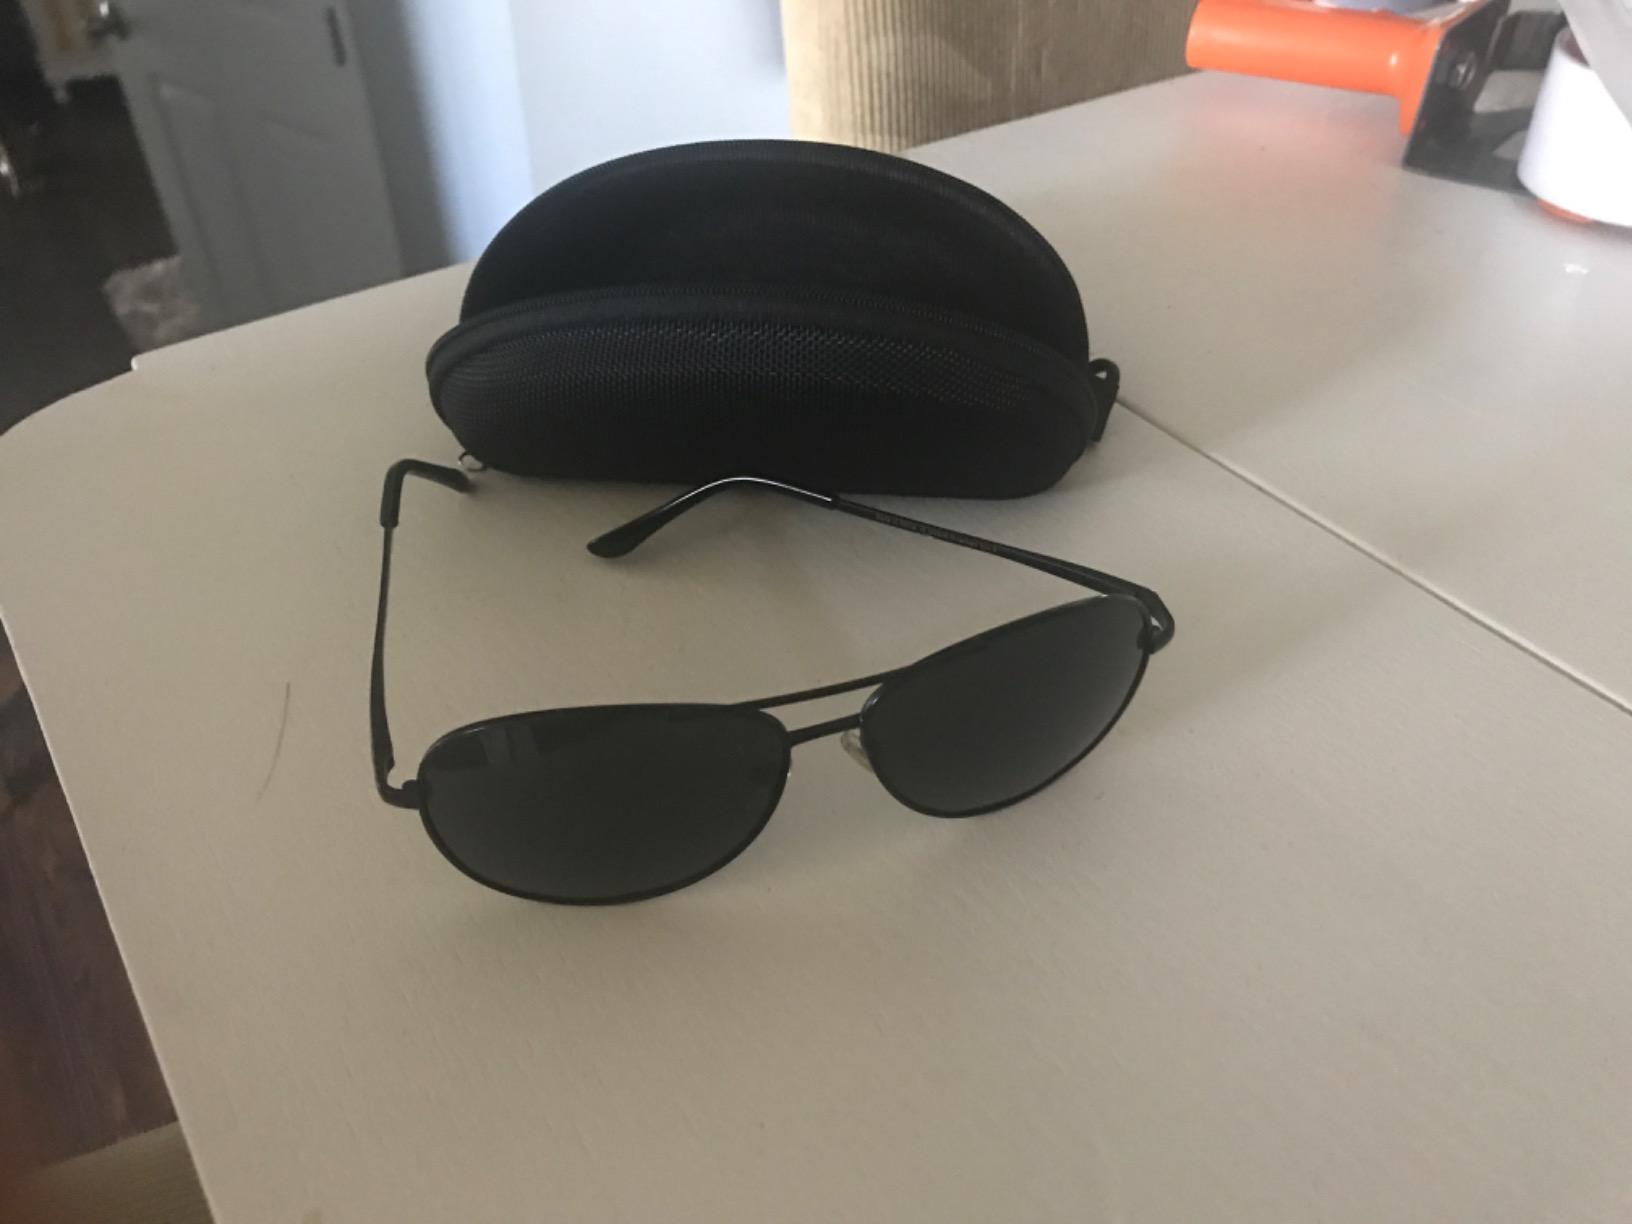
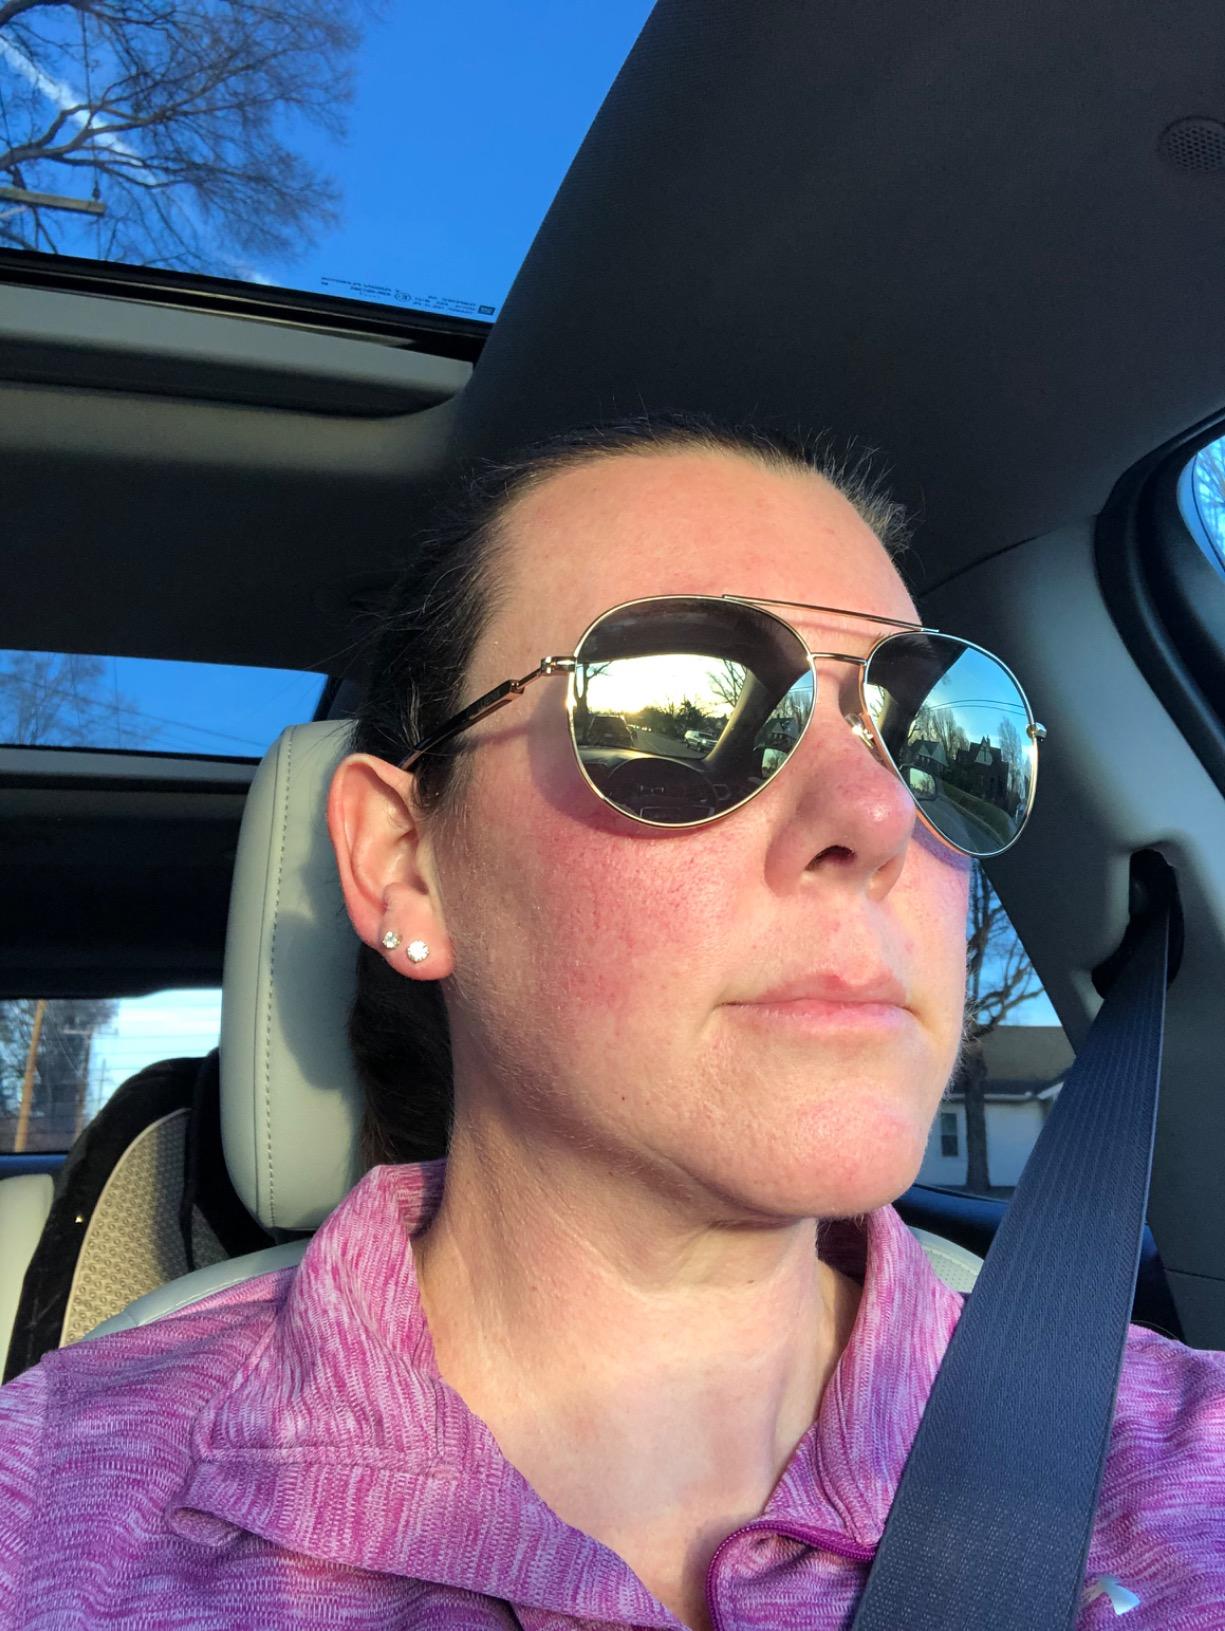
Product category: accessories_sunglasses
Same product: no